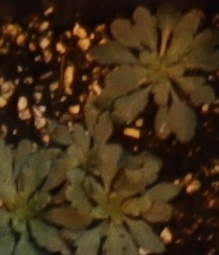
Label: Horseweed